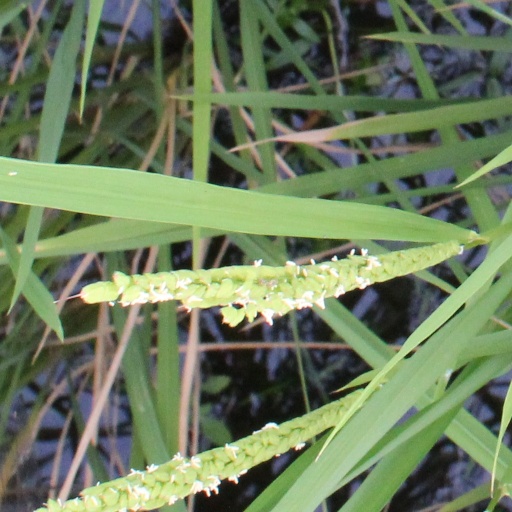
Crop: rice